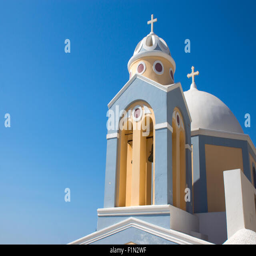
a small church on island